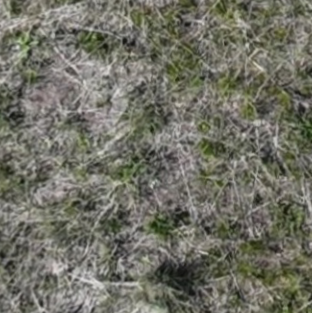
Month: may